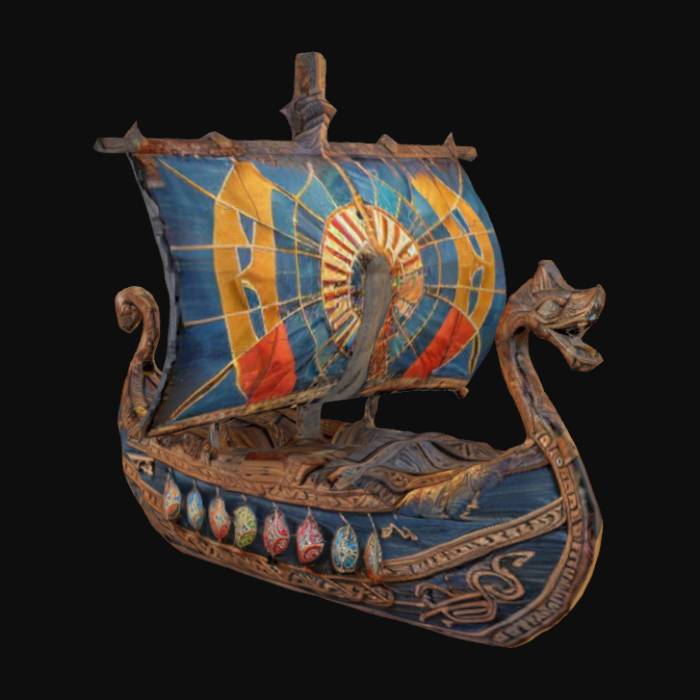
미적 점수 (1~10점): 3